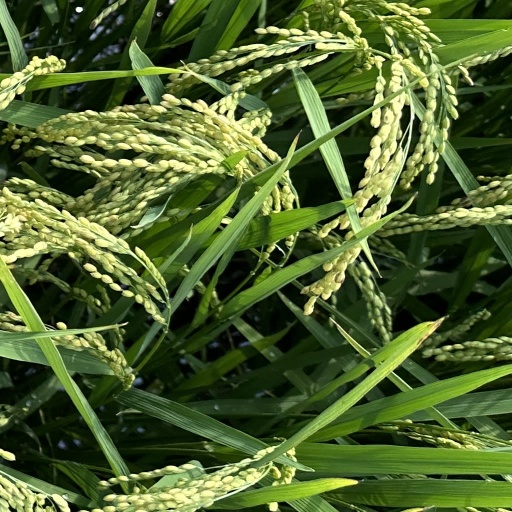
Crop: rice